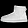
Label: Ankle boot